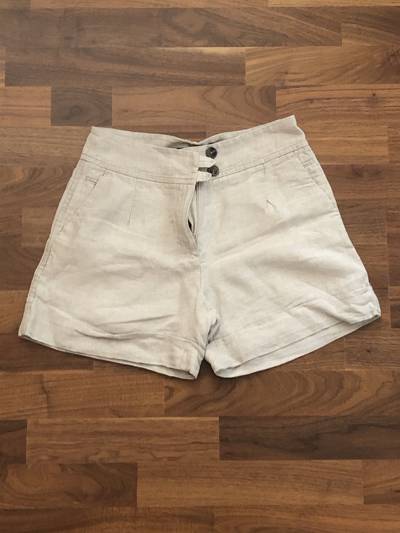
Waste category: clothes